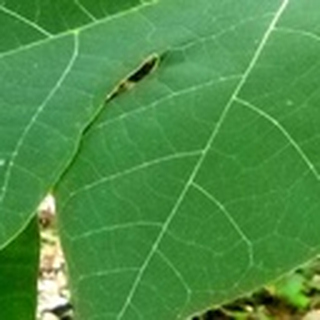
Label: healthy_cotton